Frederick and Pennsylvania Line Railroad Company

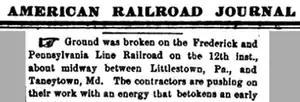
Newspaper announcement that construction started at the State line between Maryland and Pennsylvania in 1870.

On July 29, 1869, the railroad celebrated the start of construction near Woodsboro, Maryland roasting an Ox whole in barbecue style. The time required to award contracts for construction delayed the actual start of construction until the following January 15, 1870 with completion anticipated for June 1871. This was only weeks ahead of the 1867 charter requirement to commence construction by March 1870 or be dissolved.